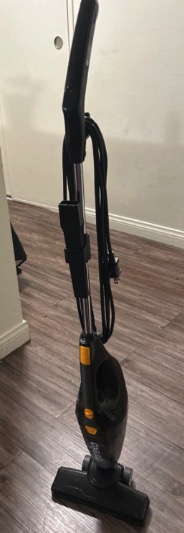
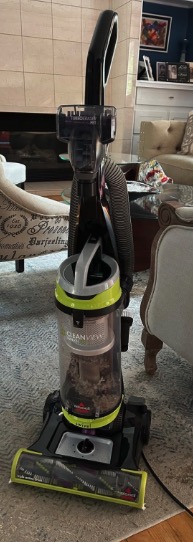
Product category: items_vacuum
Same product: no